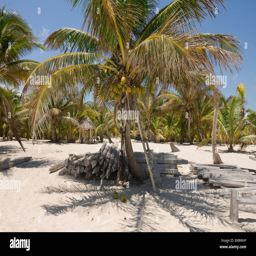
large coconut palm tree on a mexican beach with basic building materials stacked next to it